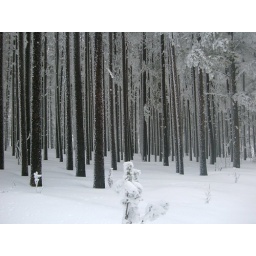
This is a even age stand of lodge pole pine in Cypress Hills, Saskatchewan side.